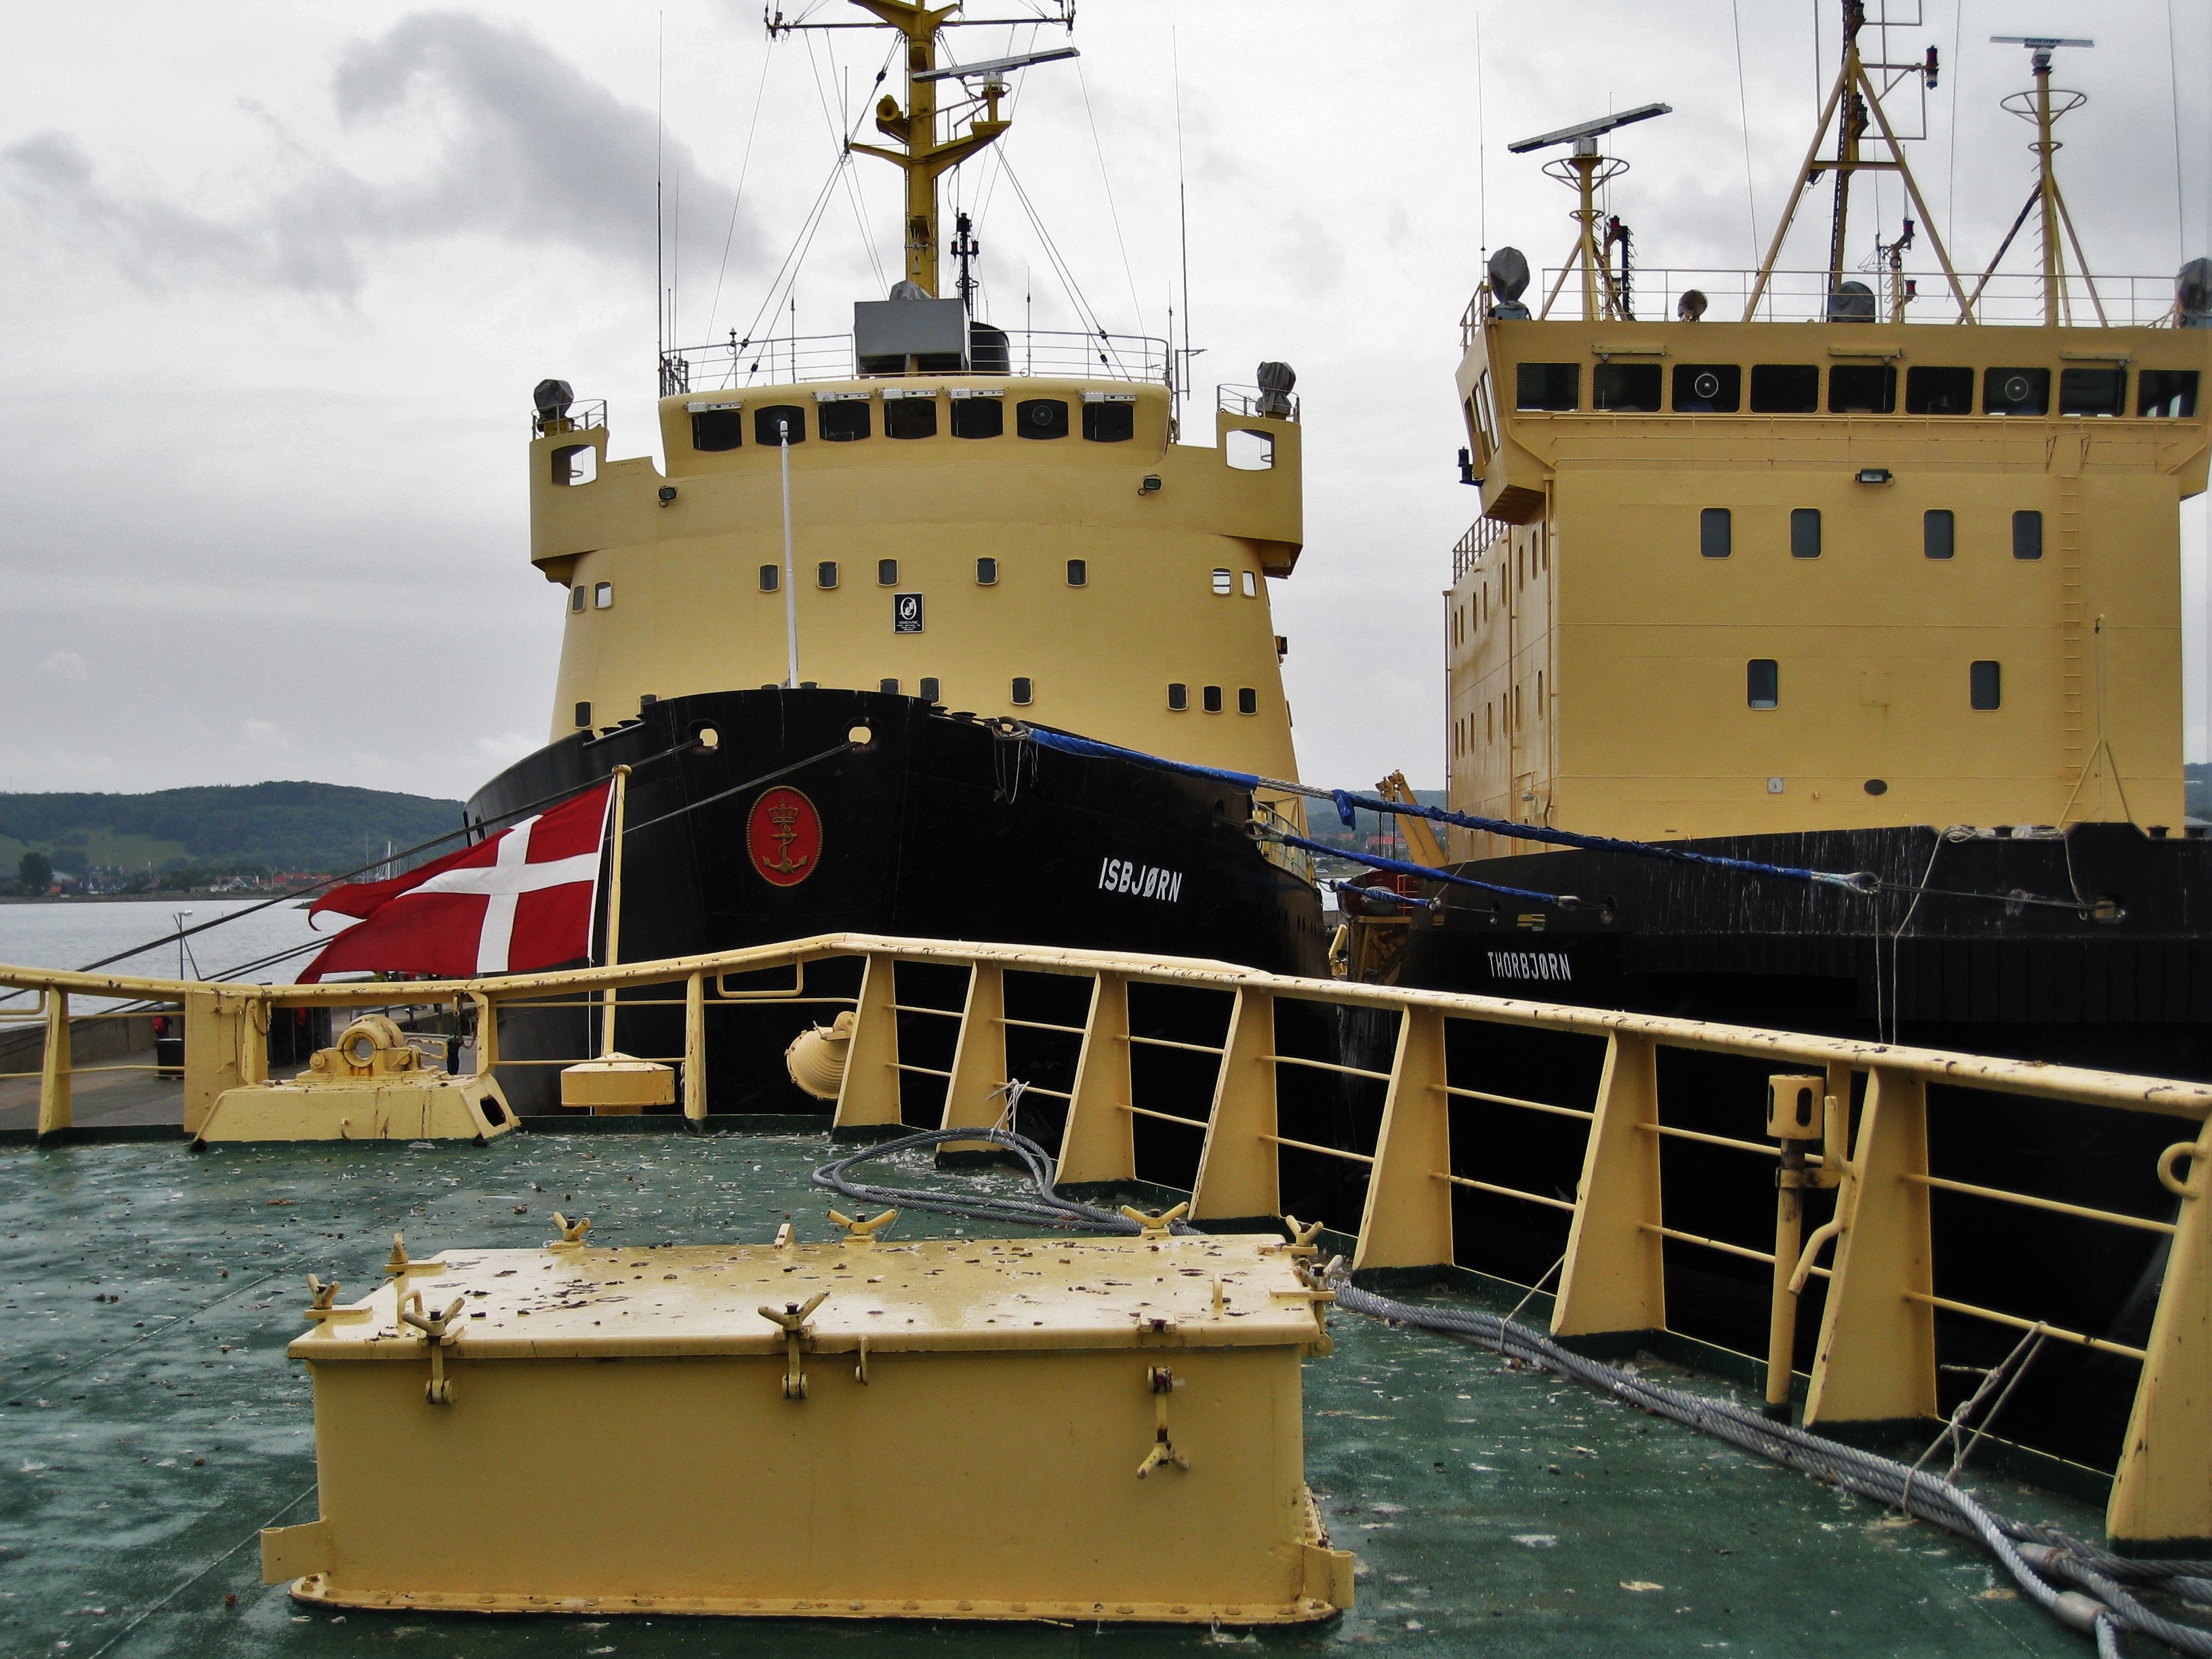
sea, boat, ship, vehicle, flag, harbor, cargo ship, ferry, national flag, ships, denmark, maritime, navy, tugboat, watercraft, fleet, danish, fishing vessel, danish eissbrecher, danbj rn, isbj rn, thor bj rn, eissbrecher fleet, danish flag, danish navy, royal danish navy, freight transport, bulk carrier